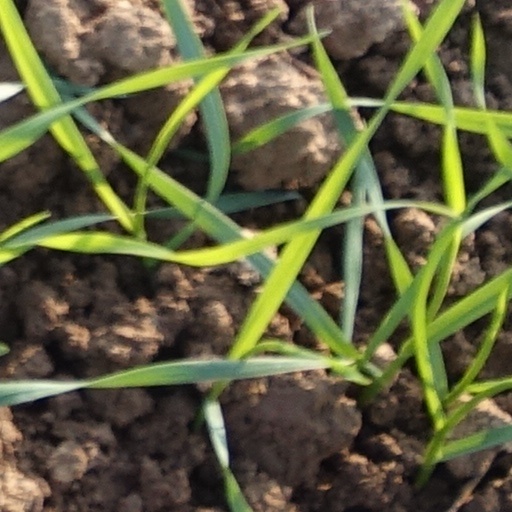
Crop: wheat